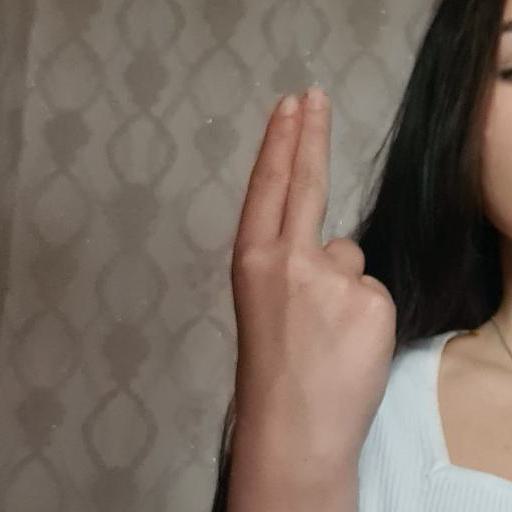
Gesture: two_up_inverted